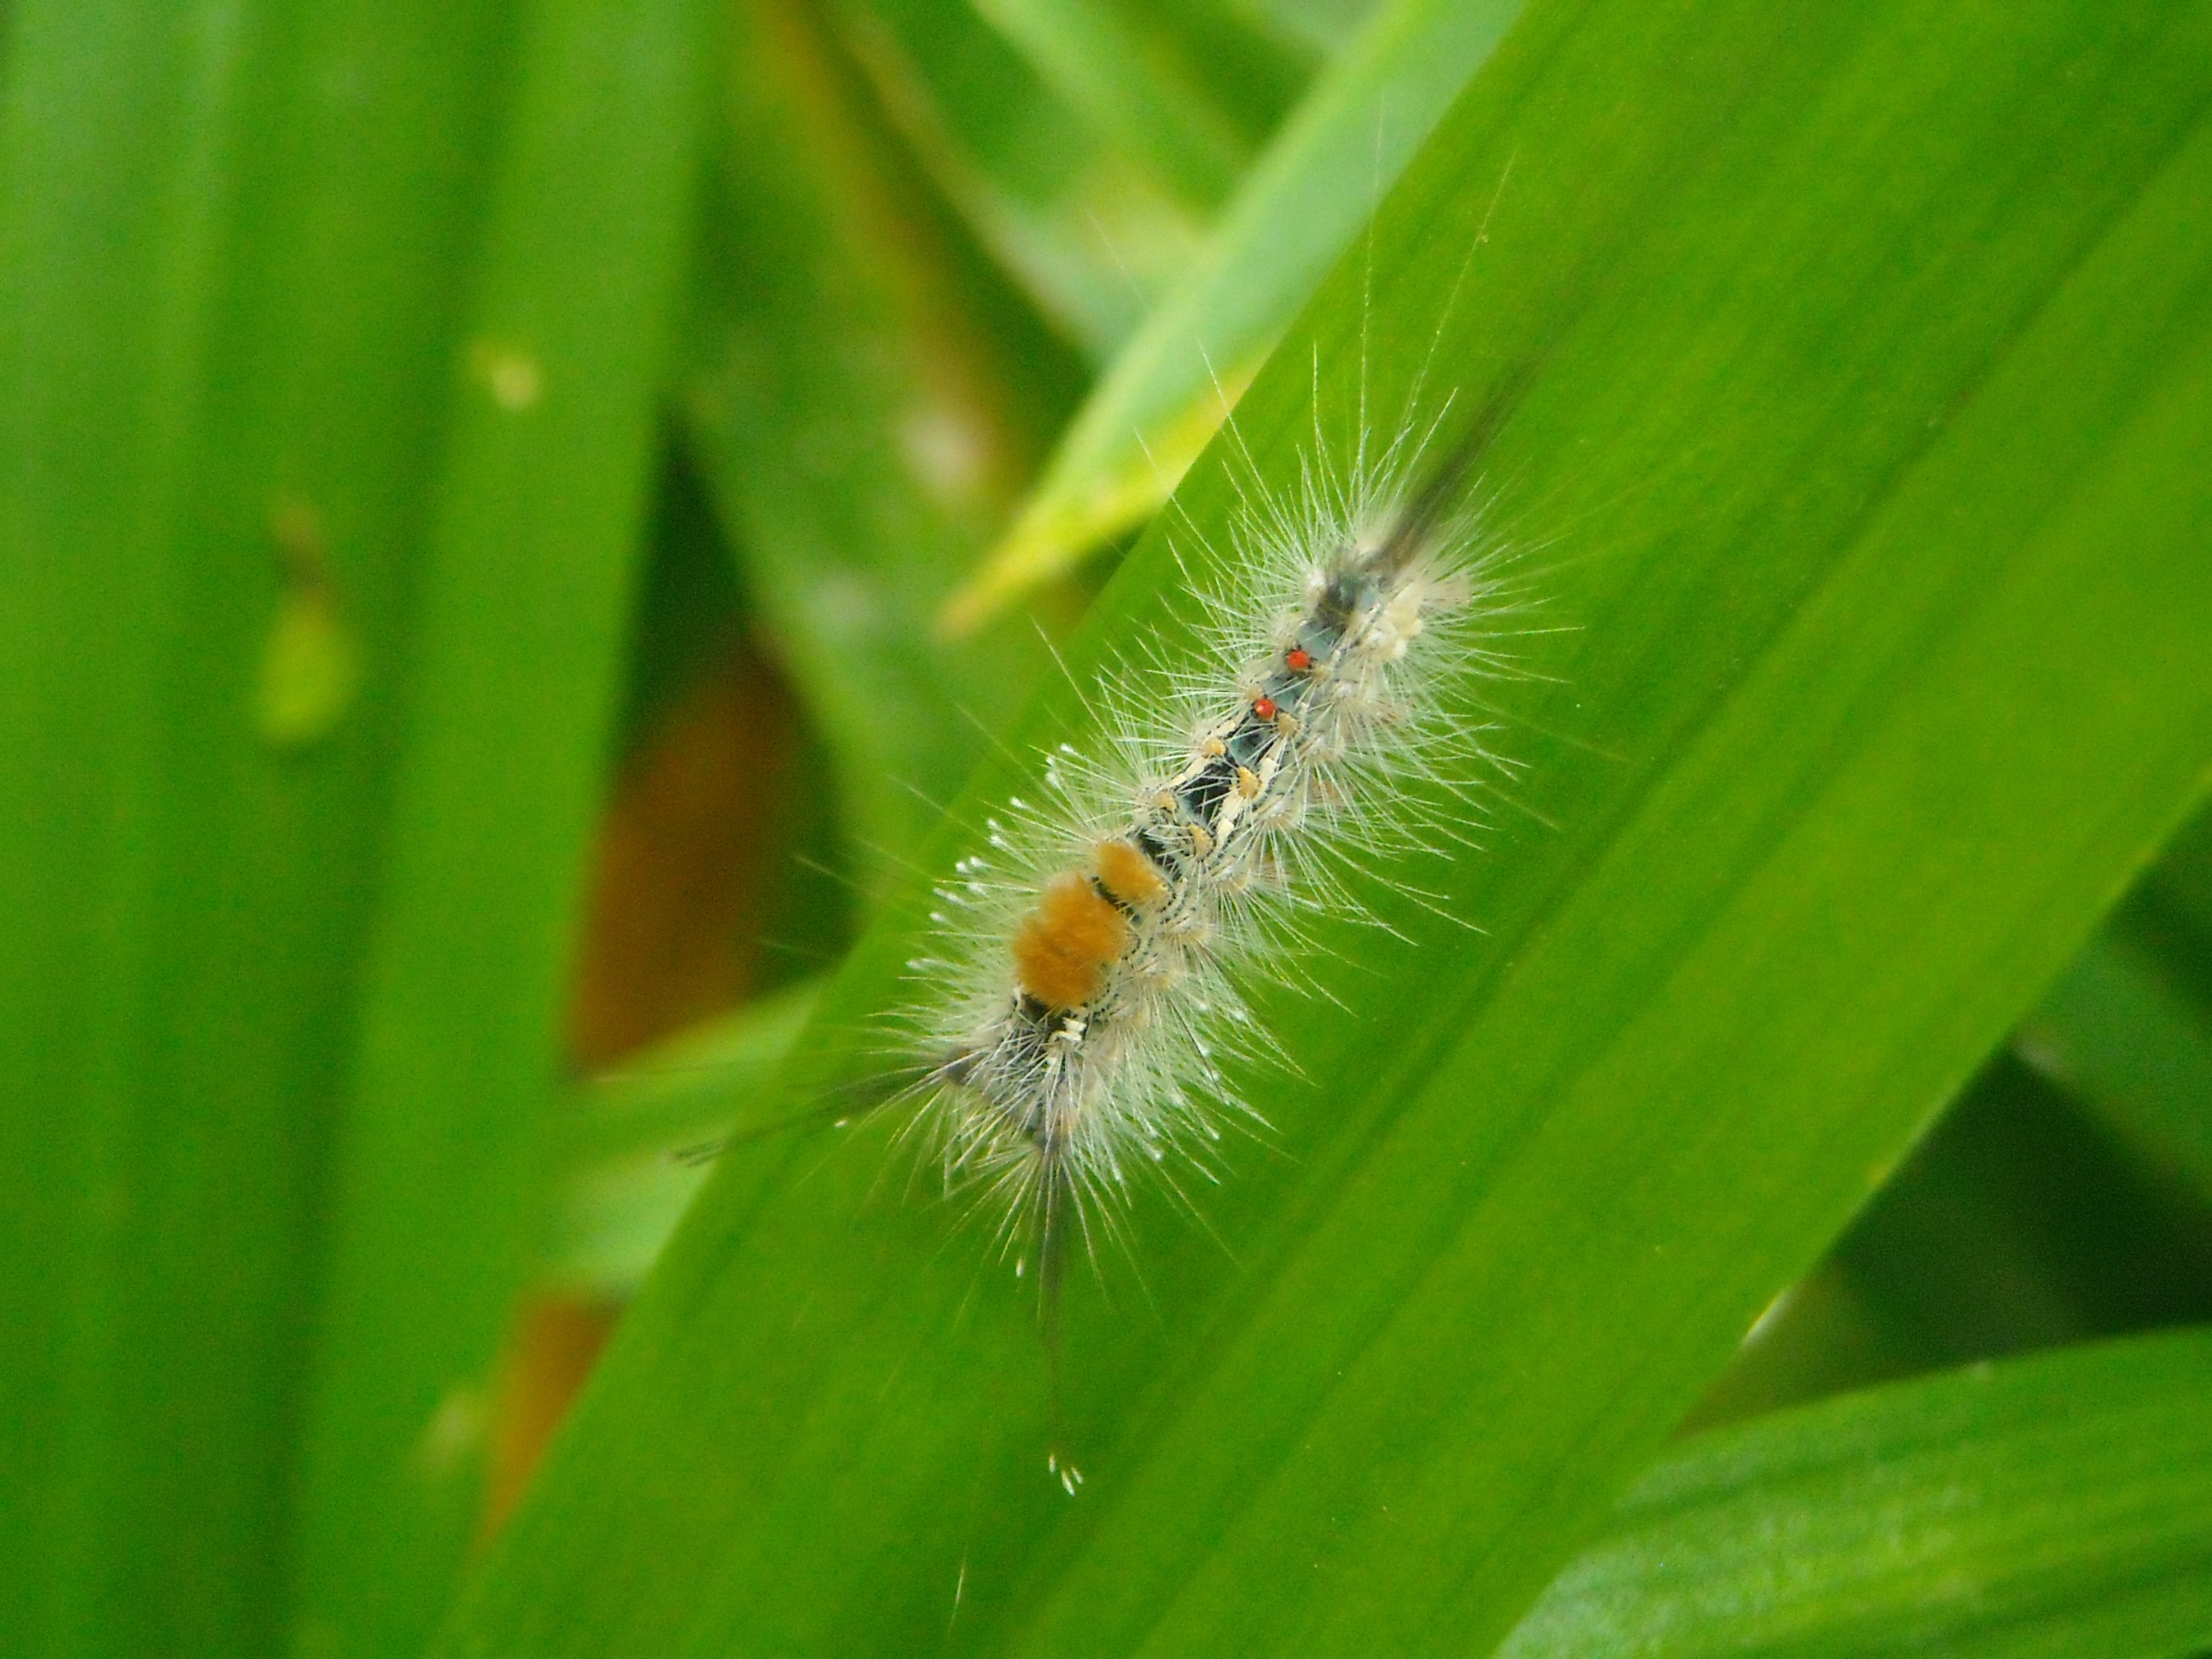
nature, grass, photography, leaf, flower, green, insect, feather, fauna, invertebrate, caterpillar, close up, damselfly, larva, macro photography, arthropod, hump, plant stem, pandan